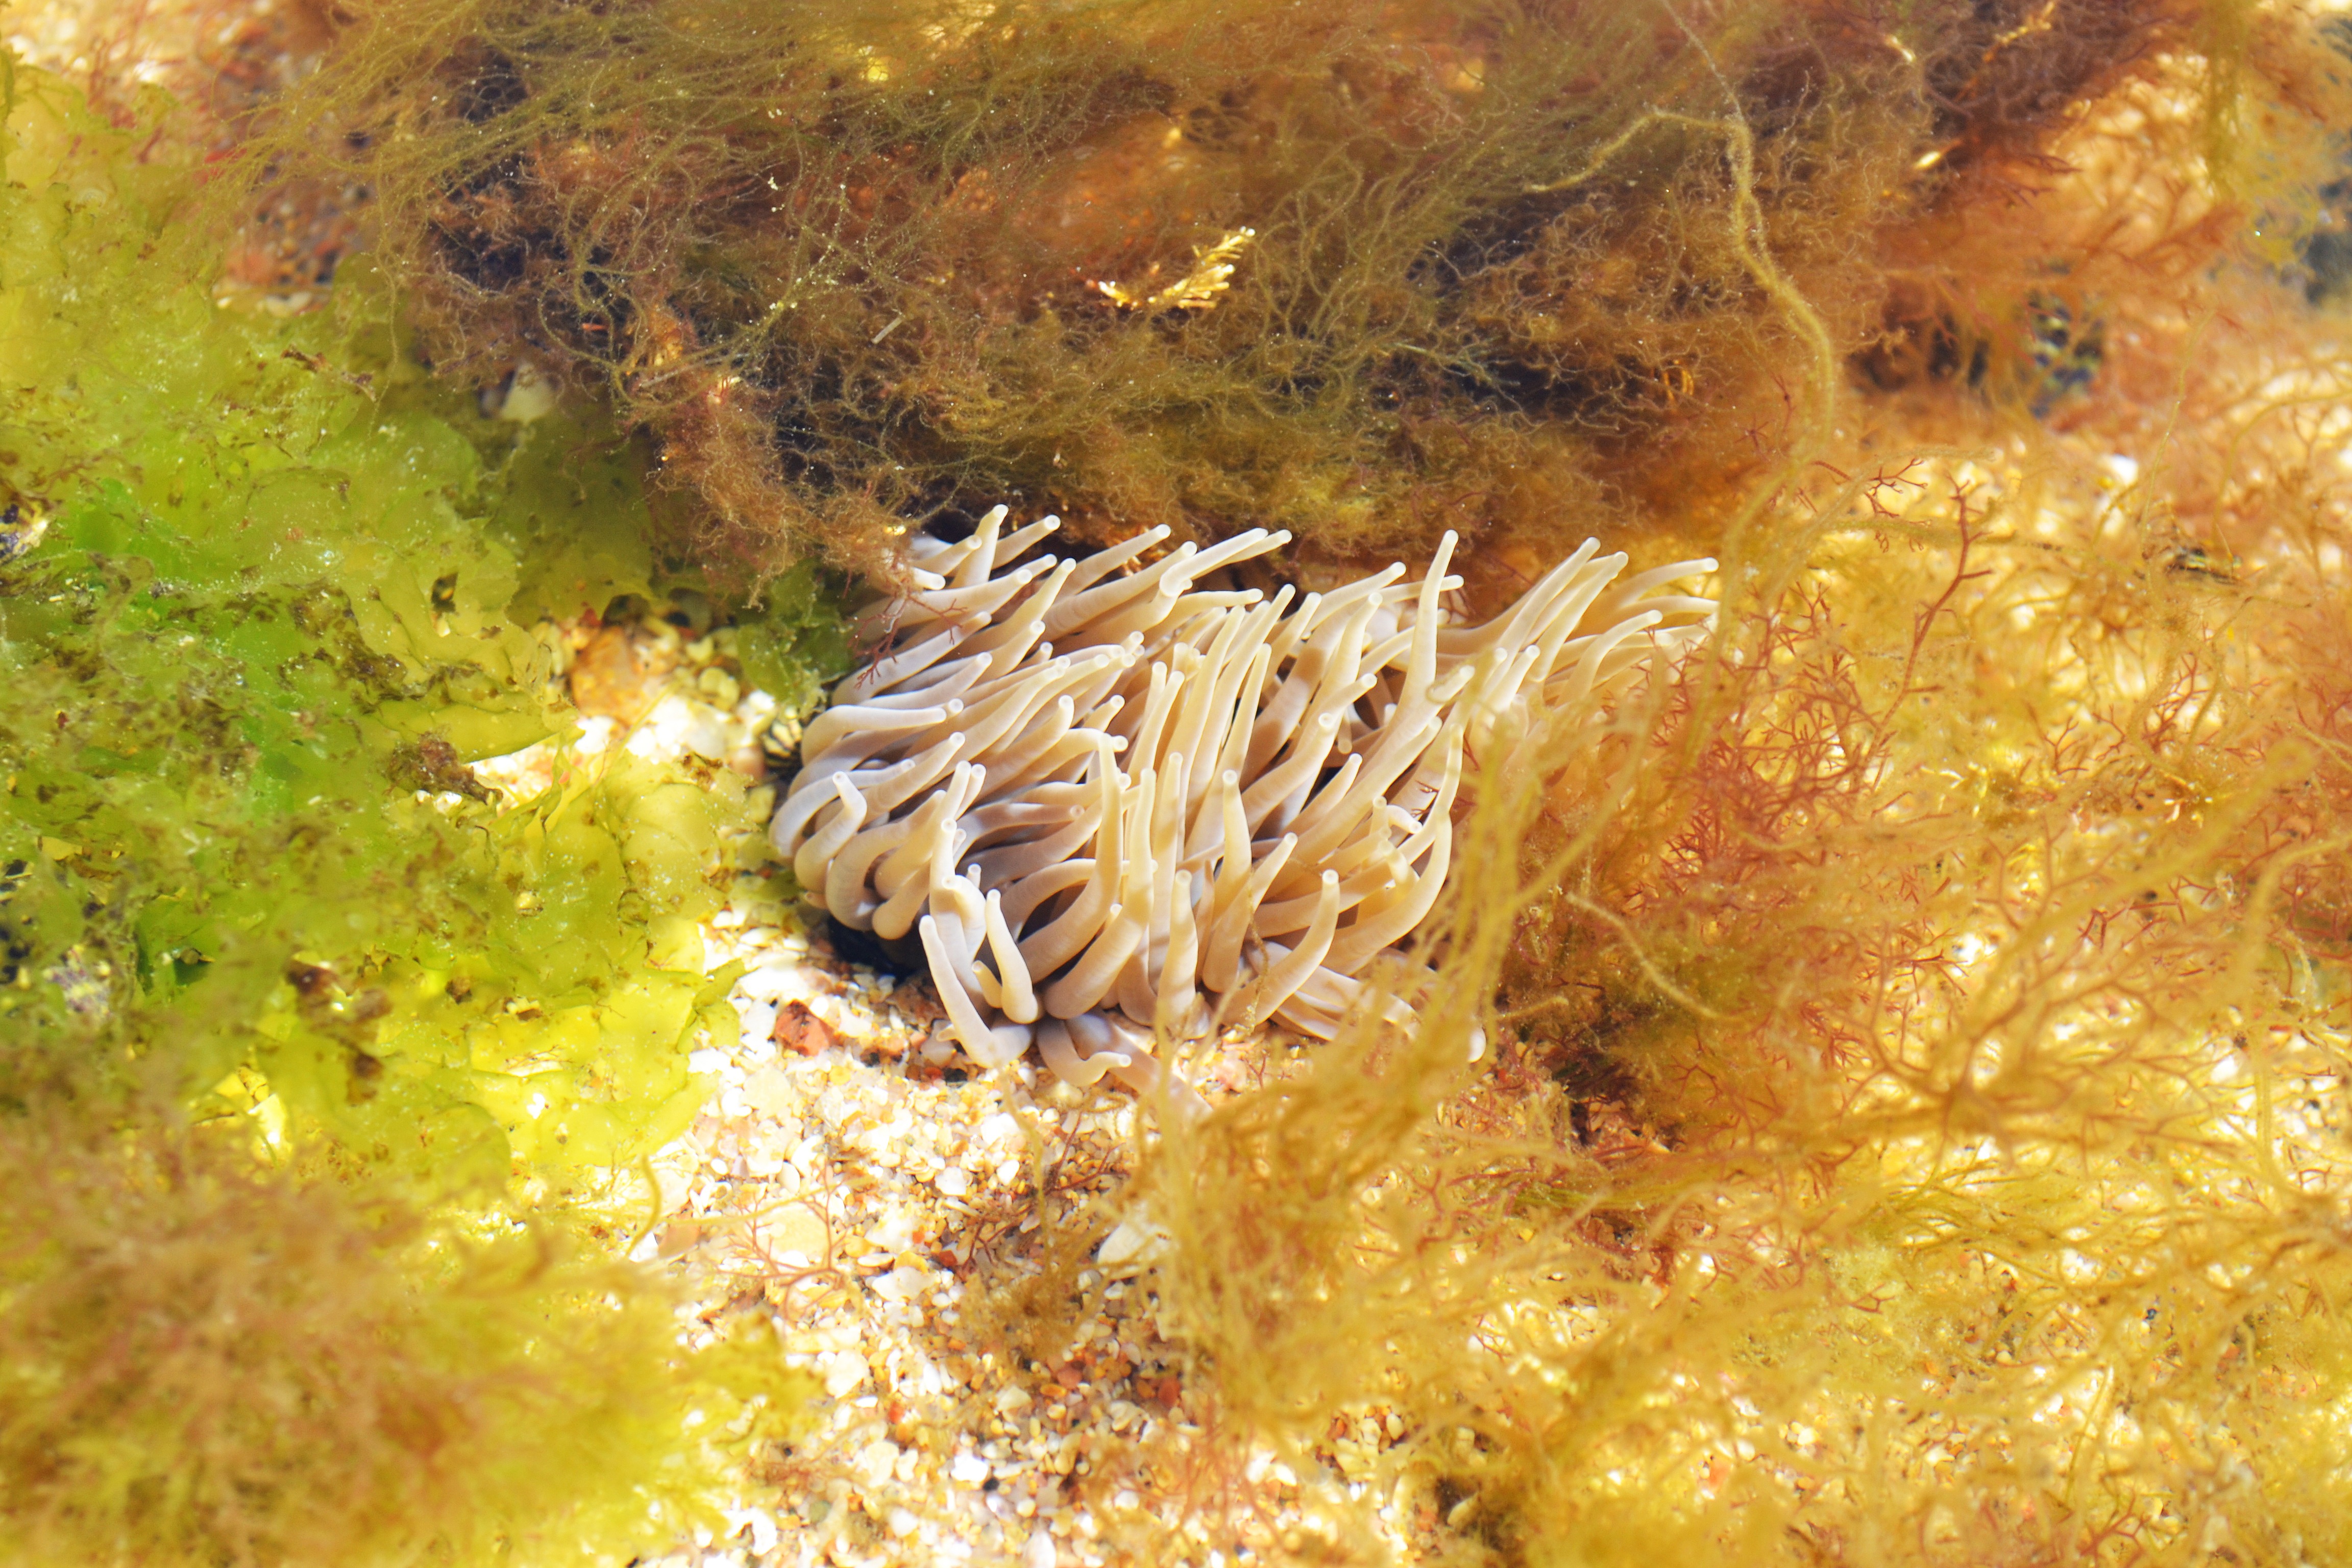
sea, coast, animal, underwater, dish, food, seafood, fish, cuisine, invertebrate, close up, asian food, algae, marine, creature, detail, tentacles, anemone, marine biology, monjayaki, beadlet anemone, open anemone, actinia equina